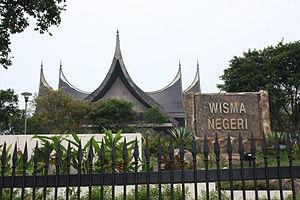
Seremban est une ville de Malaisie, la capitale de l'État malaisien de Negeri Sembilan, situé dans le district de Seremban, un des sept districts de Negeri Sembilan. La ville est administrée par le Conseil Municipal de Seremban ou Majlis Perbandaran Seremban. Le 9 septembre 2009, Seremban devait être élevé au rang de 'grande ville', mais cette décision a été suspendue pour des raisons techniques.